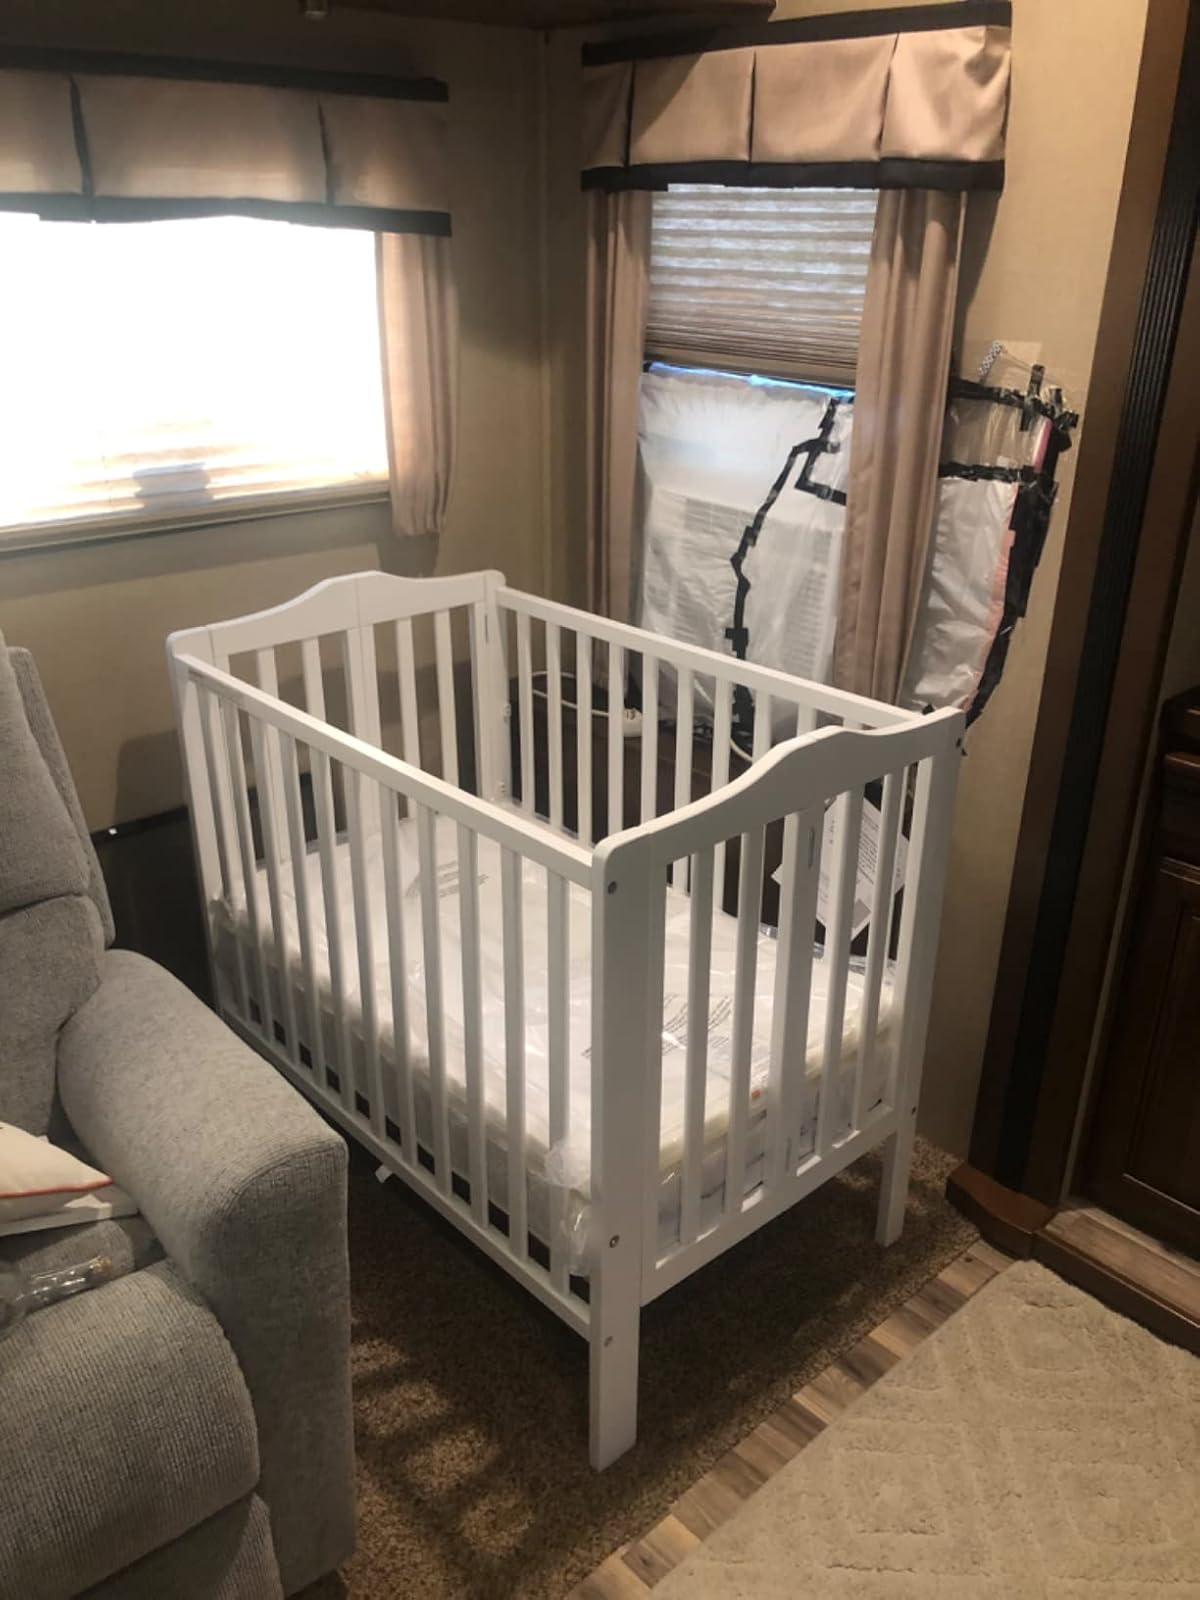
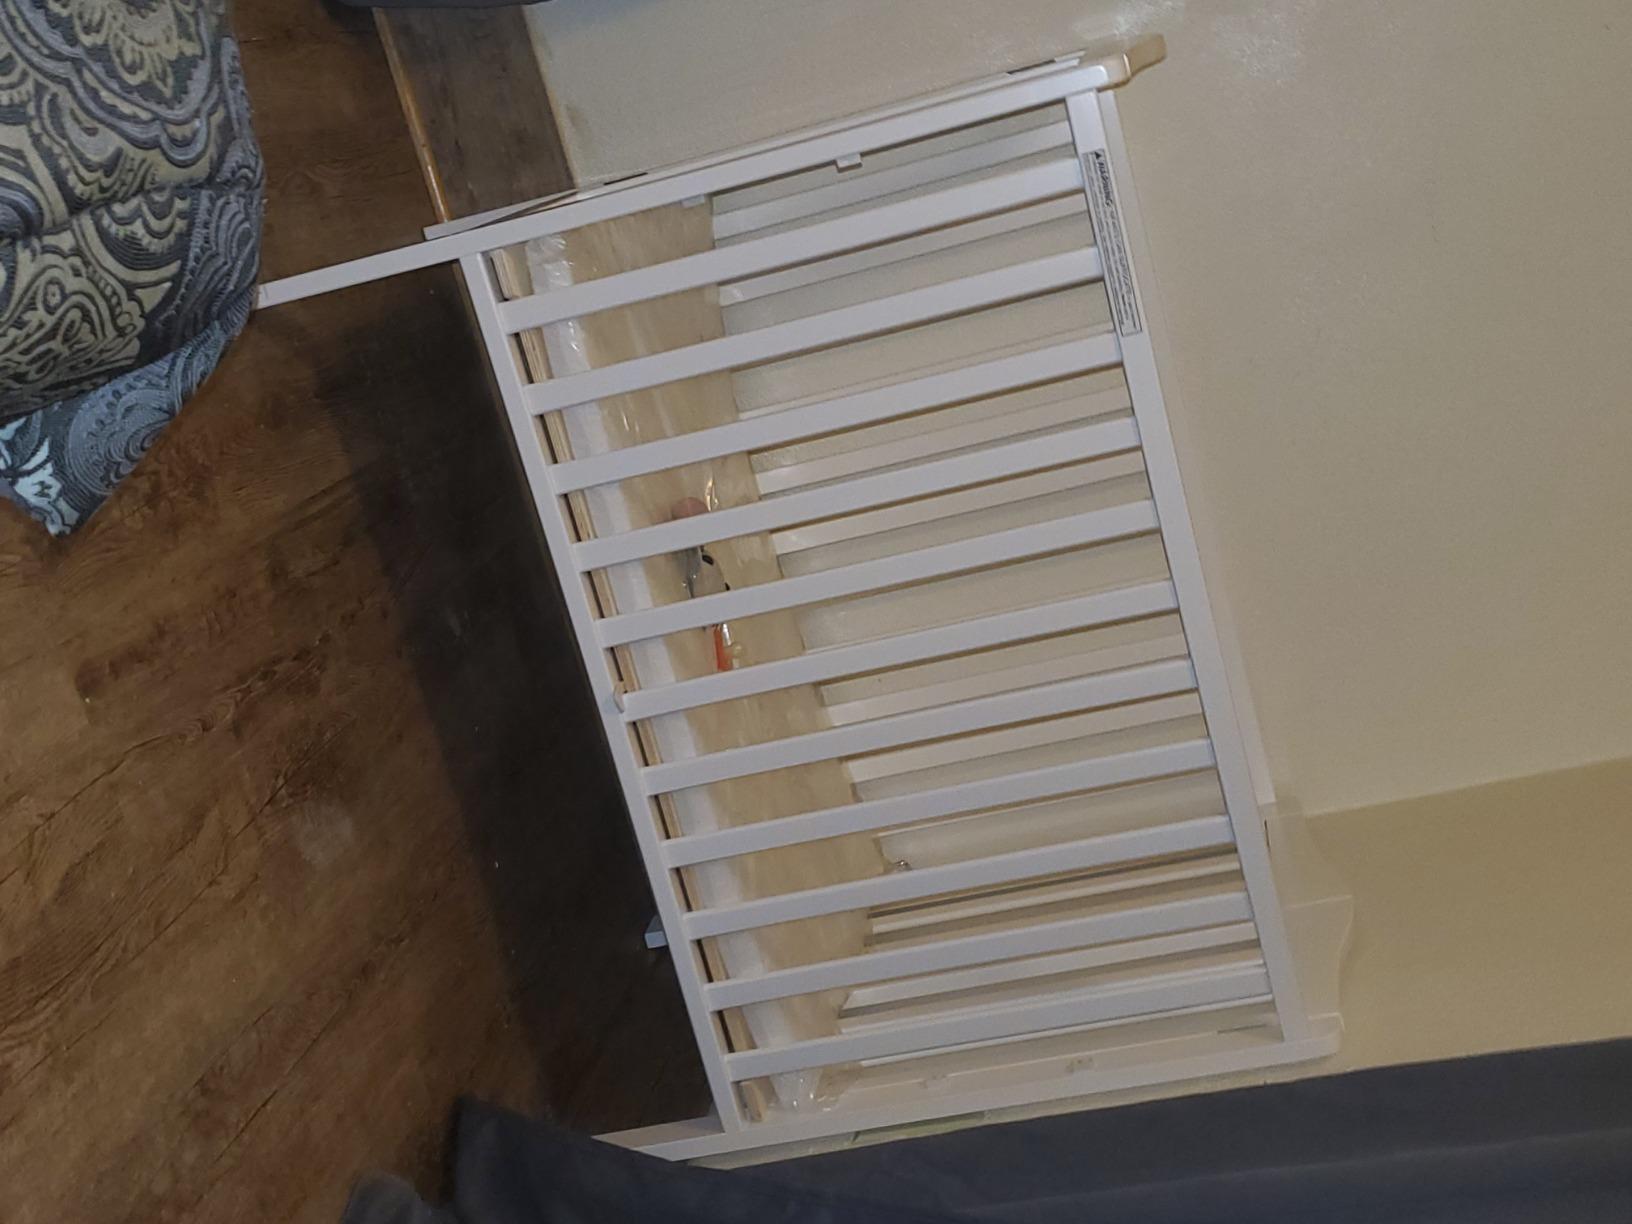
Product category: products_crib
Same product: yes